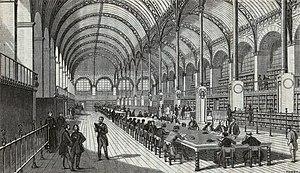
La bibliothèque Sainte-Geneviève est une bibliothèque située au 10, place du Panthéon, dans le 5ᵉ arrondissement de Paris. Elle occupe un bâtiment édifié en 1851 par l'architecte Henri Labrouste à l'emplacement de l'ancien collège de Montaigu, agrandi depuis et classé, avec ses aménagements et décors d'origine, au titre des monuments historiques. Elle est l'héritière de la troisième plus importante bibliothèque d'Europe, en son temps, que l'ancienne abbaye Sainte-Geneviève de Paris voisine, transformée en École centrale à la Révolution, abritait au dernier étage de ce qui est aujourd'hui le lycée Henri-IV.